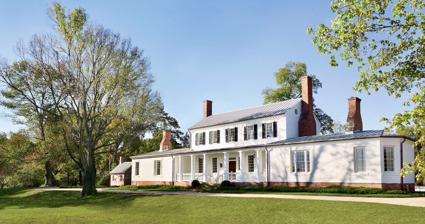
Building: Gay Mont
Country: United States of America
Year built: 1790
Historic house in Virginia, United States For the historic home located near Aurora, West Virginia, see Gaymont . For the town in West Virginia, see Gaymont, West Virginia . For the Hungarian bacteriologist, see Stephen A. Gaymont . United States historic place "Gaymont" or "Rose Hill" U.S. National Register of Historic Places Virginia Landmarks Register Gaymont Show map of Virginia Show map of the United States Location Off U.S. 17 near jct. with U.S. 301, Port Royal, Virginia Coordinates 38°10′26″N 77°13′49″W / 38.17385°N 77.23017°W / 38.17385; -77.23017 Area 318.5 acres (128.9 ha) Built c. 1790 ( 1790 ) NRHP reference No. 72001387 VLR No. 016-0032 Significant dates Added to NRHP May 19, 1972 Designated VLR January 18, 1972 Gaymont , or Gay Mont, is a historic home located at Port Royal , Caroline County, Virginia . Originally called "Rose Hill", the central section of the house was built about 1790 by John Hipkins as a two-story frame structure with a gable roof and two exterior end chimneys. His grandson and heir, John Hipkins Bernard, renamed the house in honor of his wife, Jane Gay Bolling Robertson, a descendant of Pocahontas . It was enlarged in 1819 with the addition of flanking one-story stuccoed brick wings and a one-story colonnade of stuccoed brick Tuscan columns. In 1834 a one-story octagonal music room was added and in 1839 an octagonal library and office at the ends of each wing. Except for a brief 18-month change in ownership in 1958–1959, the house remained in the Bernard-Robb family until 2007 at which time it transferred to the Association for the Preservation of Virginia Antiquities . A family cemetery with almost 40 graves is set just to the north of the house along the forest edge. Jane Gay Robertson Bernard (1795–1852) by Thomas Sully In June 1959, a fire of debated origin destroyed the frame center section and octagonal music room. Shortly after the fire, Frances Bernard Robb Upton Patton, the great-granddaughter of John Hipkins Bernard, repurchased the property that she and her cousins had previously sold. Together with her husband James S. Patton, she rebuilt the house and restored the garden along their original lines. This time, the center section was built as a stuccoed masonry structure and the music room foundation left as a patio. Also on the property is a contributing early brick outbuilding, probably the original kitchen. The Patton's donated the house, contents, and land to the Association for the Preservation of Virginia Antiquities in 1975 with life tenancy for the donors. In 2007, APVA took ownership and subsequently sold it to John and Billings Cay of Charleston, SC who began a multimillion-dollar renovation of the house, including rebuilding the octagonal music room. They renamed the property "Rose Hill" as it was originally. It was listed on the National Register of Historic Places in 1972. References